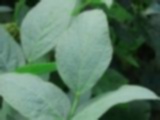
Label: Healthy